Boston Ballet

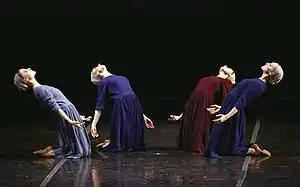
Boston Ballet dancers perform Antony Tudor's "Dark Elegies" (1937) under the direction of Tudor expert Donald Mahler in 2008.

The Boston Ballet is an American professional classical ballet company based in Boston, Massachusetts. It was founded in 1963 by E. Virginia Williams and Sydney Leonard, and was the first professional repertory ballet company in New England. It has been led by Violette Verdy (1980–1984), Bruce Marks (1985–1997), and Anna-Marie Holmes (1997–2000). Mikko Nissinen has been artistic director of Boston Ballet since 2001. Nissinen leads the company in partnership with Executive Director Ming Min Hui.